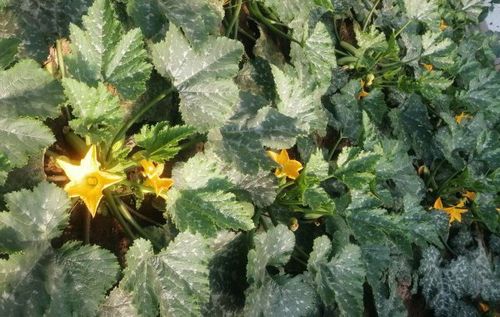
Plant: Squash
Disease: squash powdery mildew